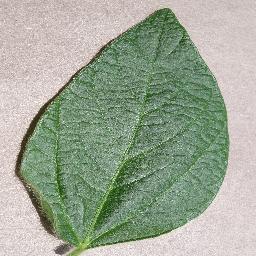
Label: Soybean___healthy